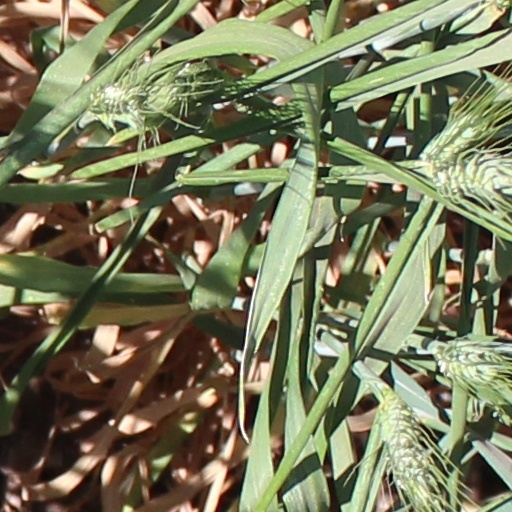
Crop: wheat